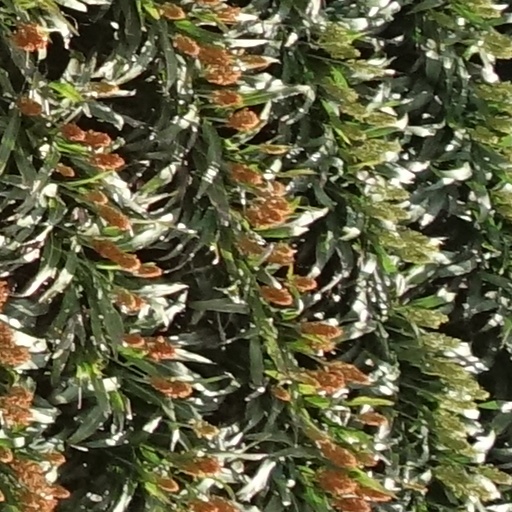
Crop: sorghum